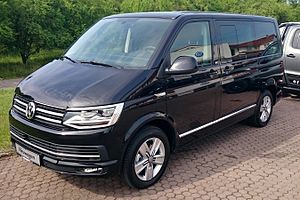
Volkswagen Eurovan (T5/T6) / Facelifts / T6 2015
Volkswagen Eurovan er en bilmodel fra Volkswagen Erhvervsbiler. Modellen kom oprindeligt på markedet i februar 2003 som T5, men blev med det store facelift i juli 2015 omdøbt til T6. Den findes som varebil og minibus.